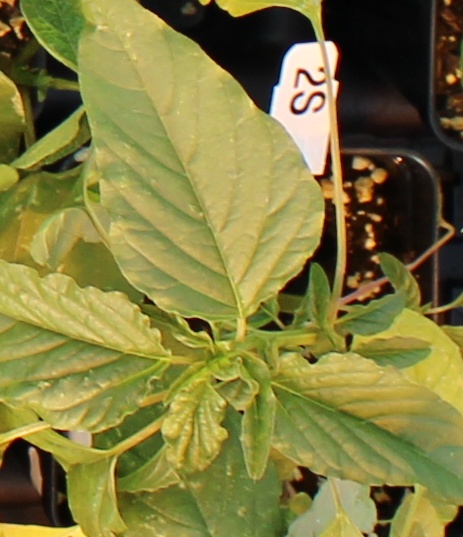
Label: Palmer Amaranth